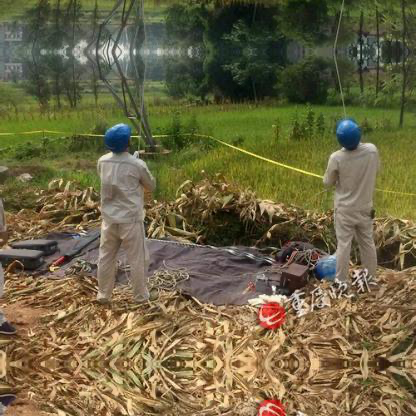
Objects in the image:
label: helmet
label: helmet